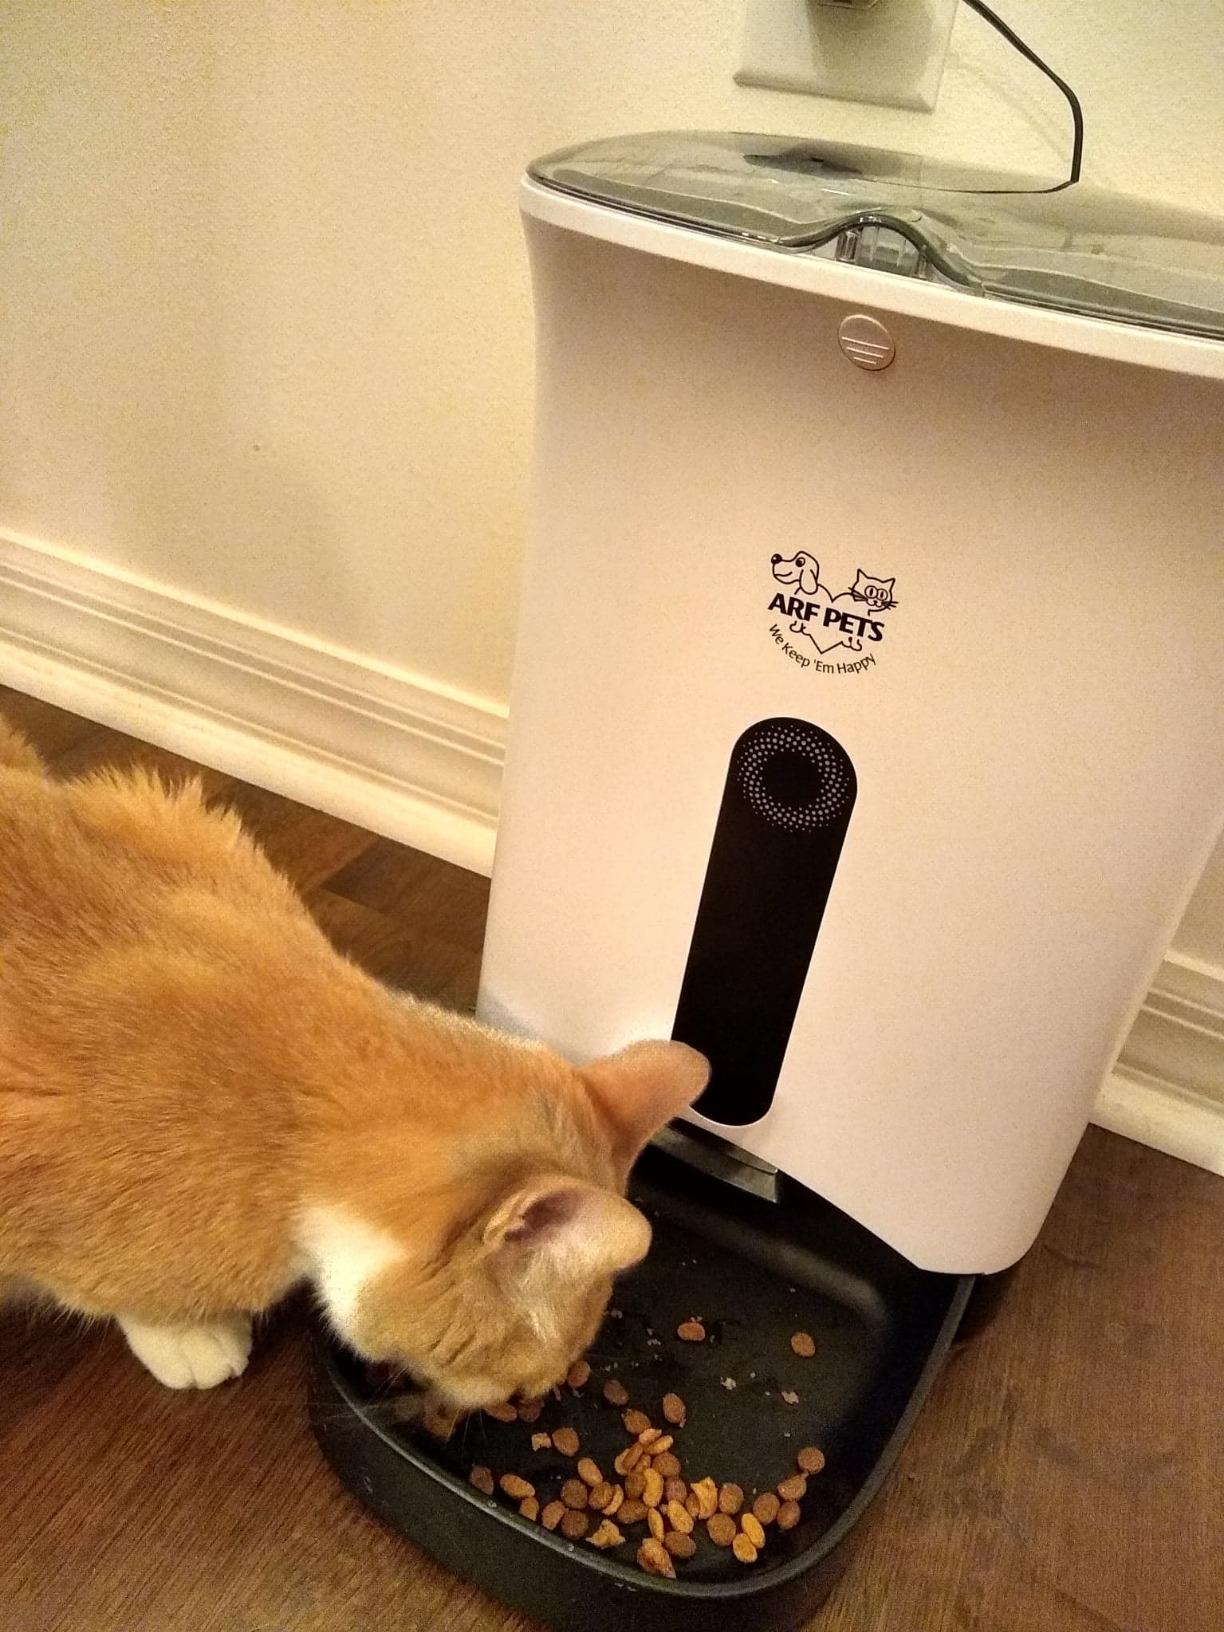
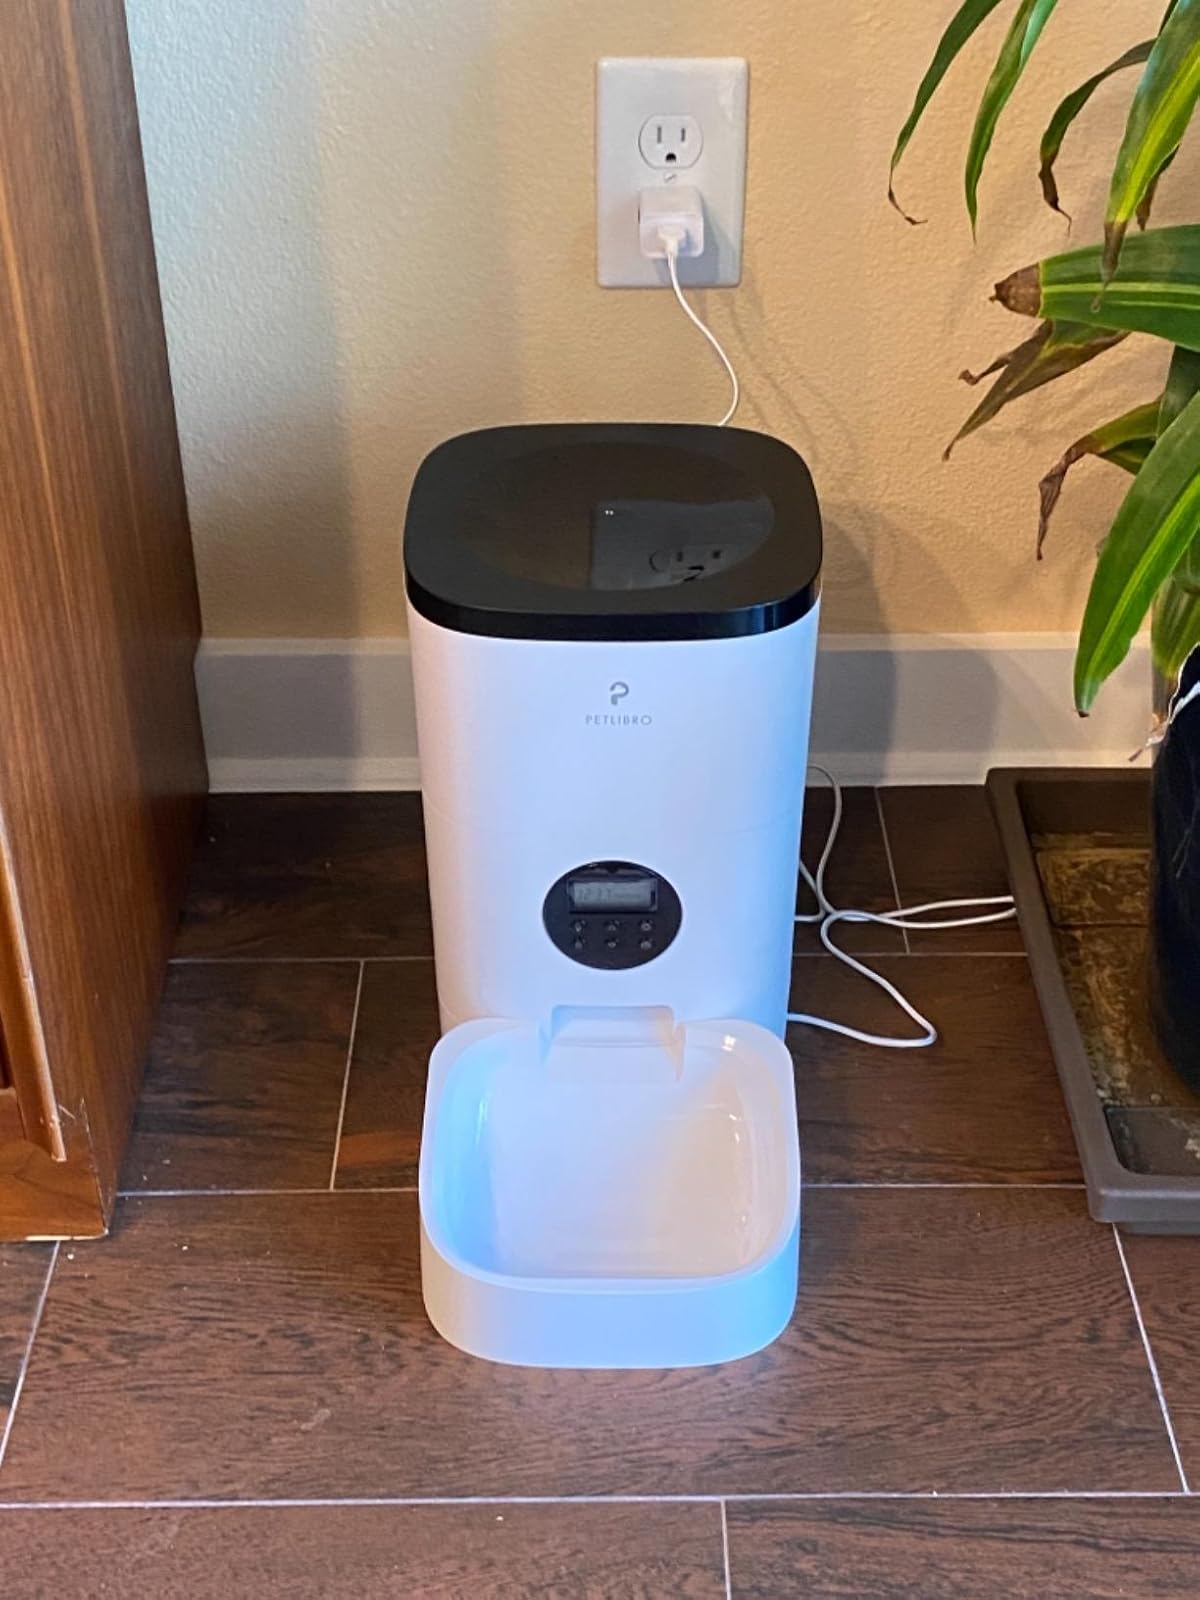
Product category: items_feeder
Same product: no